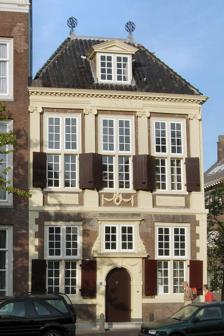
Building: Bibliotheca Thysiana
Country: Netherlands
Year built: 1655
1655 library in Leiden, The Netherlands Bibliotheca Thysiana Bibliotheca Thysiana in 2006 Location Leiden , The Netherlands Type Public library Established 1655 (370 years ago) ( 1655 ) Architect(s) Arent van 's-Gravesande Collection Size 2,500 volumes The Bibliotheca Thysiana was erected in 1655 to house the book collection of the lawyer Johannes Thysius (1621–1653). Upon his early death, he left a legacy of 20,000 guilders for the building of a public library ("tot publycque dienst der studie") with a custodian's dwelling. Designed by the architect Arent van ‘s-Gravensande, the building follows the Dutch Classical style and is regarded as one of the jewels of Dutch 17th-century architecture. Bibliotheca Thysiana is one of the Top 100 Dutch heritage sites . It is distinguished by its balanced proportions and the purity of its Ionic order on top of a high basement. The Bibliotheca Thysiana is the only surviving 17th century example in the Netherlands of a building that was designed as a public library.  It is quite extraordinary that a complete private 17th century library has been preserved and thus offers a good impression of the book collection of a young, learned bibliophile from the period of late Humanism .  The collection contains about 2,500 books and thousands of pamphlets in all scientific fields. The library also houses one of the 14 still existing bookwheels in the world. The library has a separate special collection of several hundred books from and about Emanuel Swedenborg . (1994) (1994) (1964) (1959) Johannes Thysius Publications (selection) (in English) Adriaan Smout: The Thysius Lute Book / Het Luitboek van Thysius . Facs. ed. (ms. 1666). Leiden & Utrecht, 2009. ISBN 9789065520555 (in Dutch) Paul Hoftijzer: Bibliotheca Thysiana. 'Tot publijcke dienst der studie' . Leiden, 2008 (in French) Esther Mourits: Fortune - Du Bartas dans la Bibliotheca Thysiana à Leyde. In: Oeuvres & critiques ; vol. 29 (2004), no. 2, pag. 78-86 (in Dutch) D'avoir une chambre garnie de plus belles editions. Uit de correspondenties van Johannes Thysius . [Ed.: Esther Mourits & G.H.M. Posthumus Meyjes]. Leiden, Bibliotheca Thysiana, 2001. External links Wikimedia Commons has media related to Bibliotheca Thysiana . (in English) Website Bibliotheca Thysiana (in Dutch) Inventory of the archives of Bibliotheca Thysiana (University Library Leiden) (in Dutch) Article about Bibliotheca Thysiana (in Dutch) Collection of the Bibliotheca Thysiana (catalogue University Library Leiden) v t e Leiden University People Rector Hester Bijl ( predecessors ) List of Leiden University people Faculties and institutes African Studies Centre Campus The Hague Institute of Environmental Sciences Leiden Law School Leiden University College The Hague Leiden University Medical Center Royal Netherlands Institute of Southeast Asian and Caribbean Studies The Netherlands Institute for the Near East Affiliates Bibliotheca Thysiana Hortus Botanicus Leiden Leiden Bio Science Park Leiden Observatory Einstein's Chair Leiden University Library Parlementair Documentatie Centrum Collections Homunculus loxodontus Leiden Aratea Leiden Glossary Leiden Jerusalem Talmud Psalter of Saint Louis Related Crayenborgh College Himalayan Languages Project Japan Prizewinners Programme Category Commons Authority control databases International ISNI VIAF National United States Israel 52°09′33″N 4°29′4″E / 52.15917°N 4.48444°E / 52.15917; 4.48444